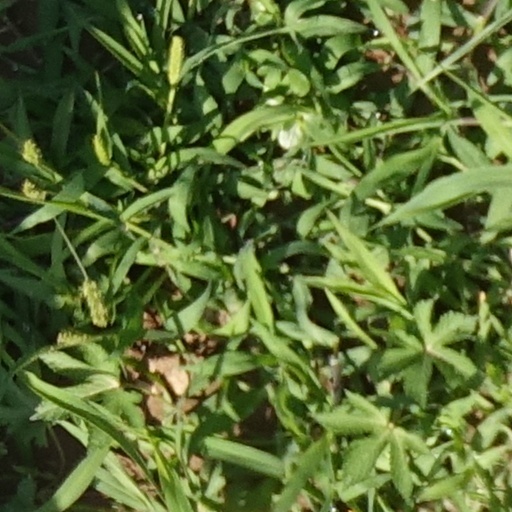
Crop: wheat